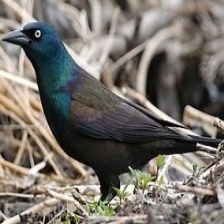
Species: COMMON GRACKLE
Scientific name: QUISCALUS QUISCULA